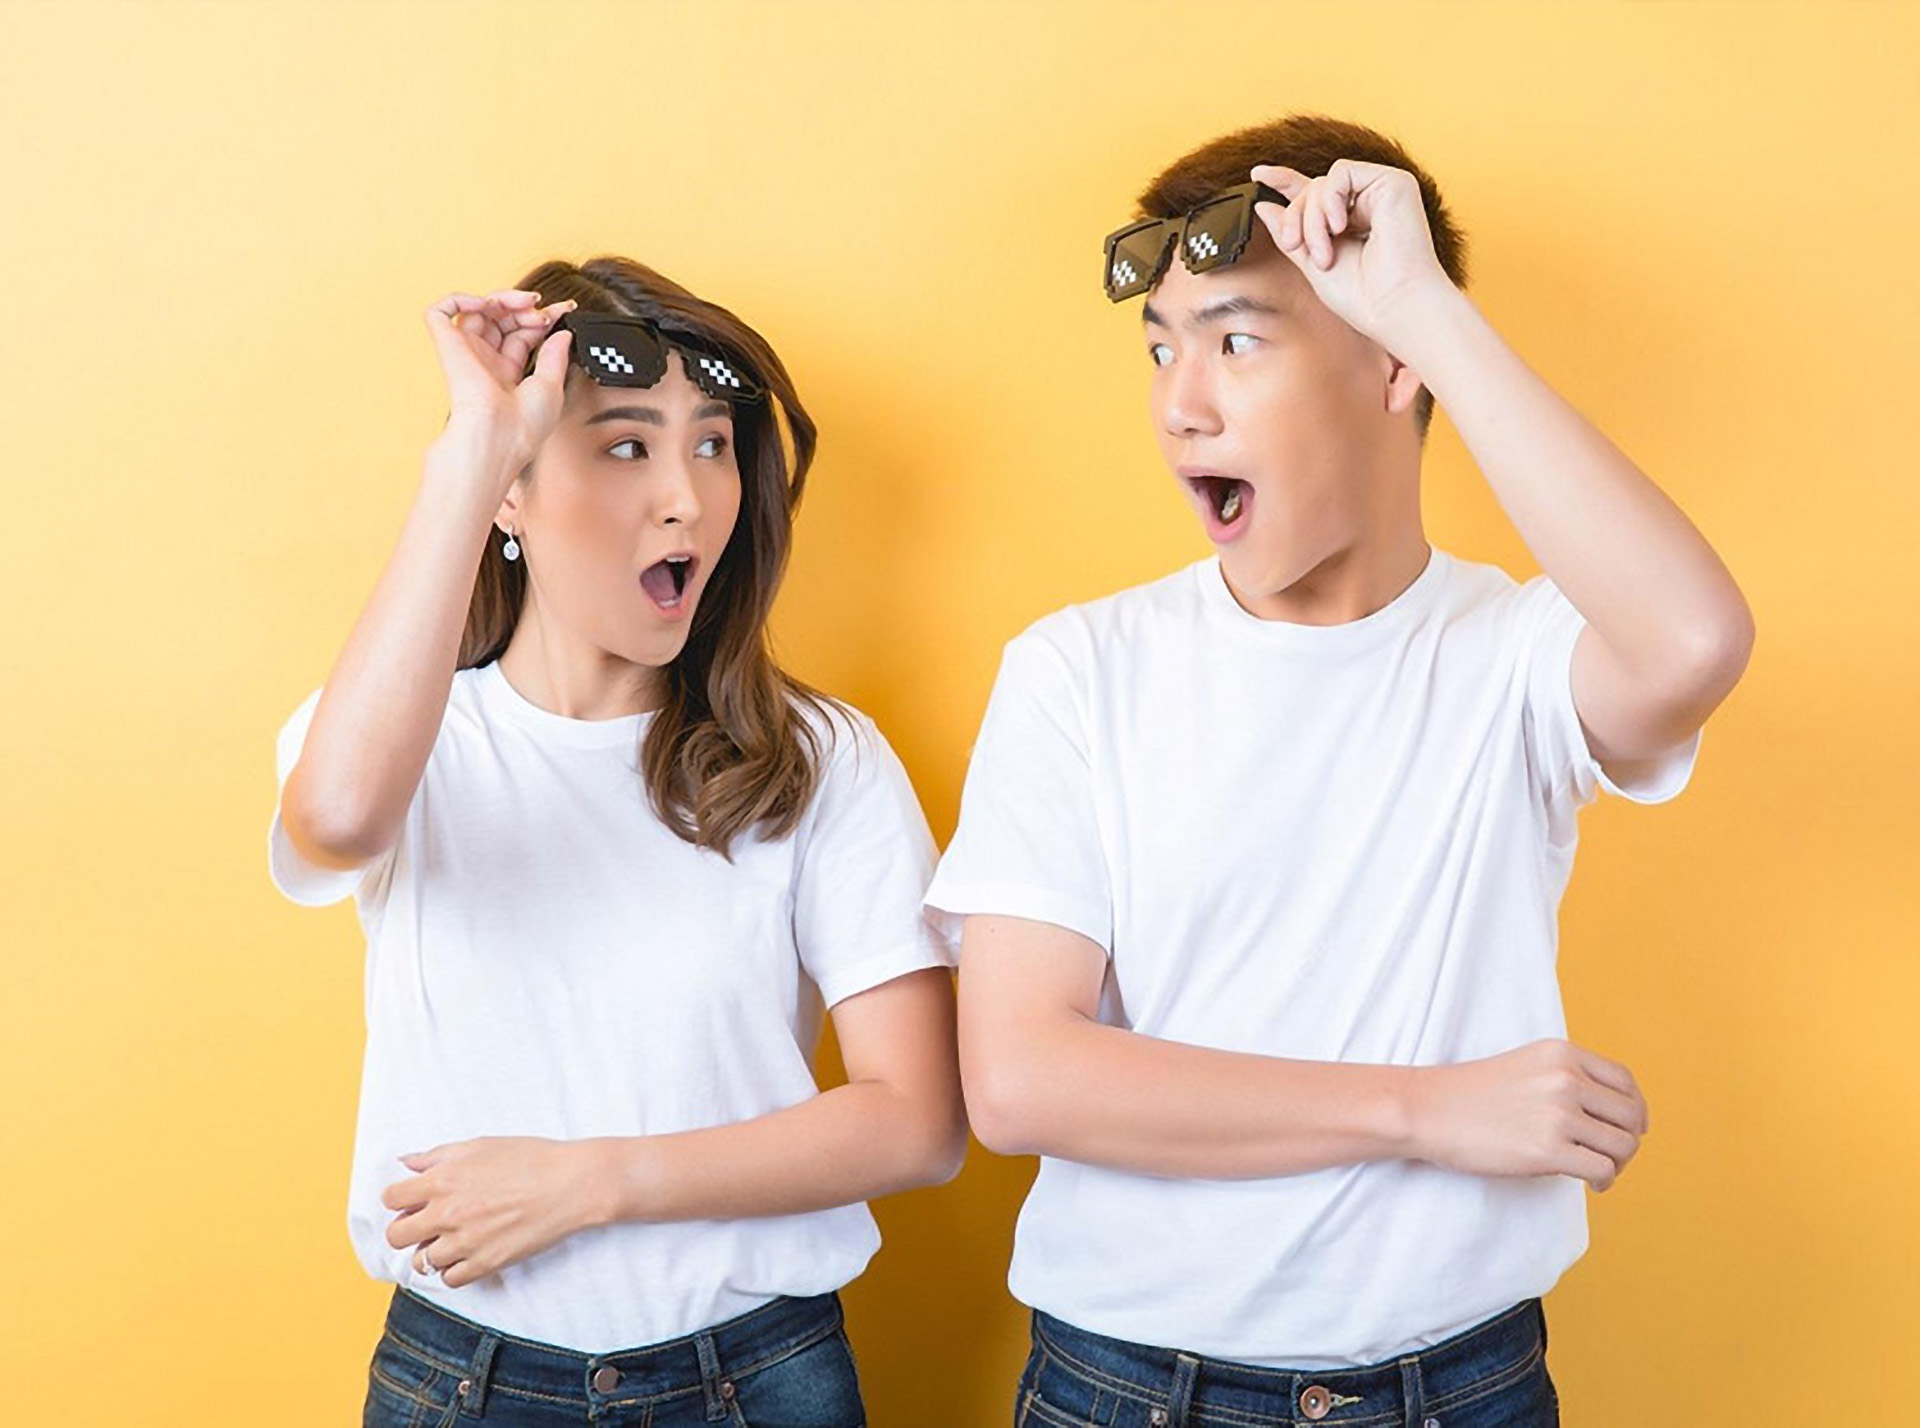
woman, clothing, face, joint, head, jeans, hand, arm, flash photography, neck, sleeve, standing, happy, t shirt, gesture, eyewear, finger, elbow, fun, waist, wrist, sign language, fashion design, denim, belt, conversation, headpiece, top, jewellery, child, photo shoot, plaid, abdomen